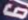
Number: 6